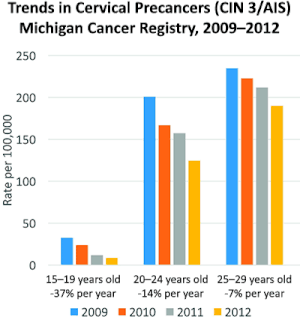
Un vaccin contre les infections à papillomavirus humain est un vaccin dont le but est de prévenir les infections dues aux souches sexuellement transmissibles du virus papillomavirus humain responsable de plusieurs types de cancers. Ces infections, très répandues, sont généralement bénignes, et disparaissent spontanément mais peuvent réapparaître tout au long de la vie une fois la personne infectée et, lorsqu'elles persistent sont responsables de cancers dans environ 5 % des cas. Le papillomavirus est en effet un agent indispensable pour déclencher un cancer du col de l’utérus mais il est aussi responsable de cancers de l'anus, du vagin, de la vulve, du pénis et de certains cancers de la gorge. Au total 80% de ces cancers sont en rapport avec le papillomavirus. 40 % d'entre eux touchent les hommes.